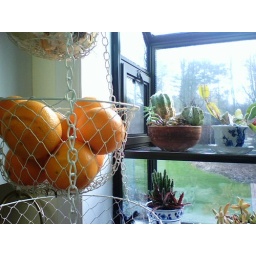
fruit and cactus in mom's kitchen window